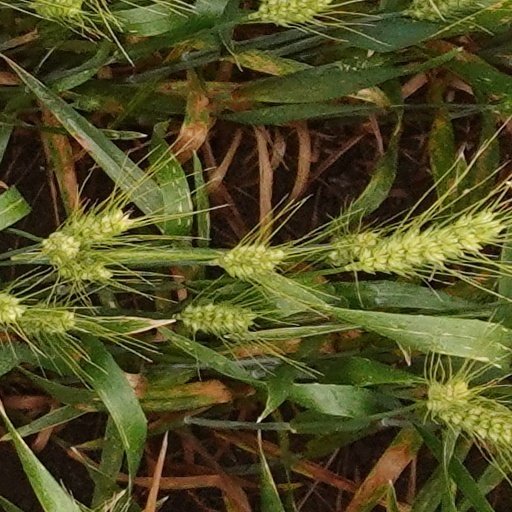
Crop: wheat